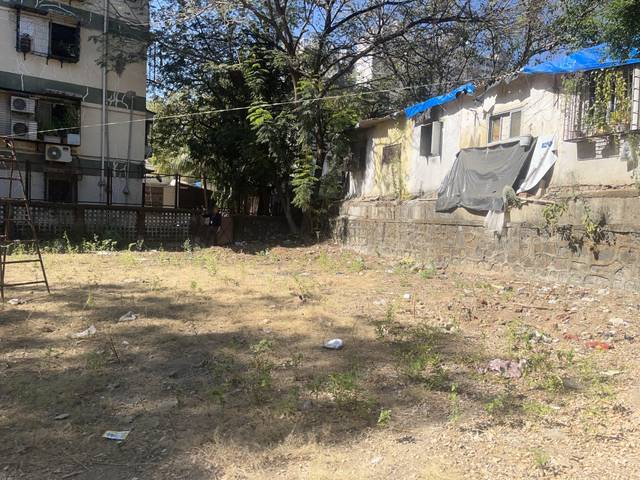
Region: India
Coordinates: 19.199, 72.843